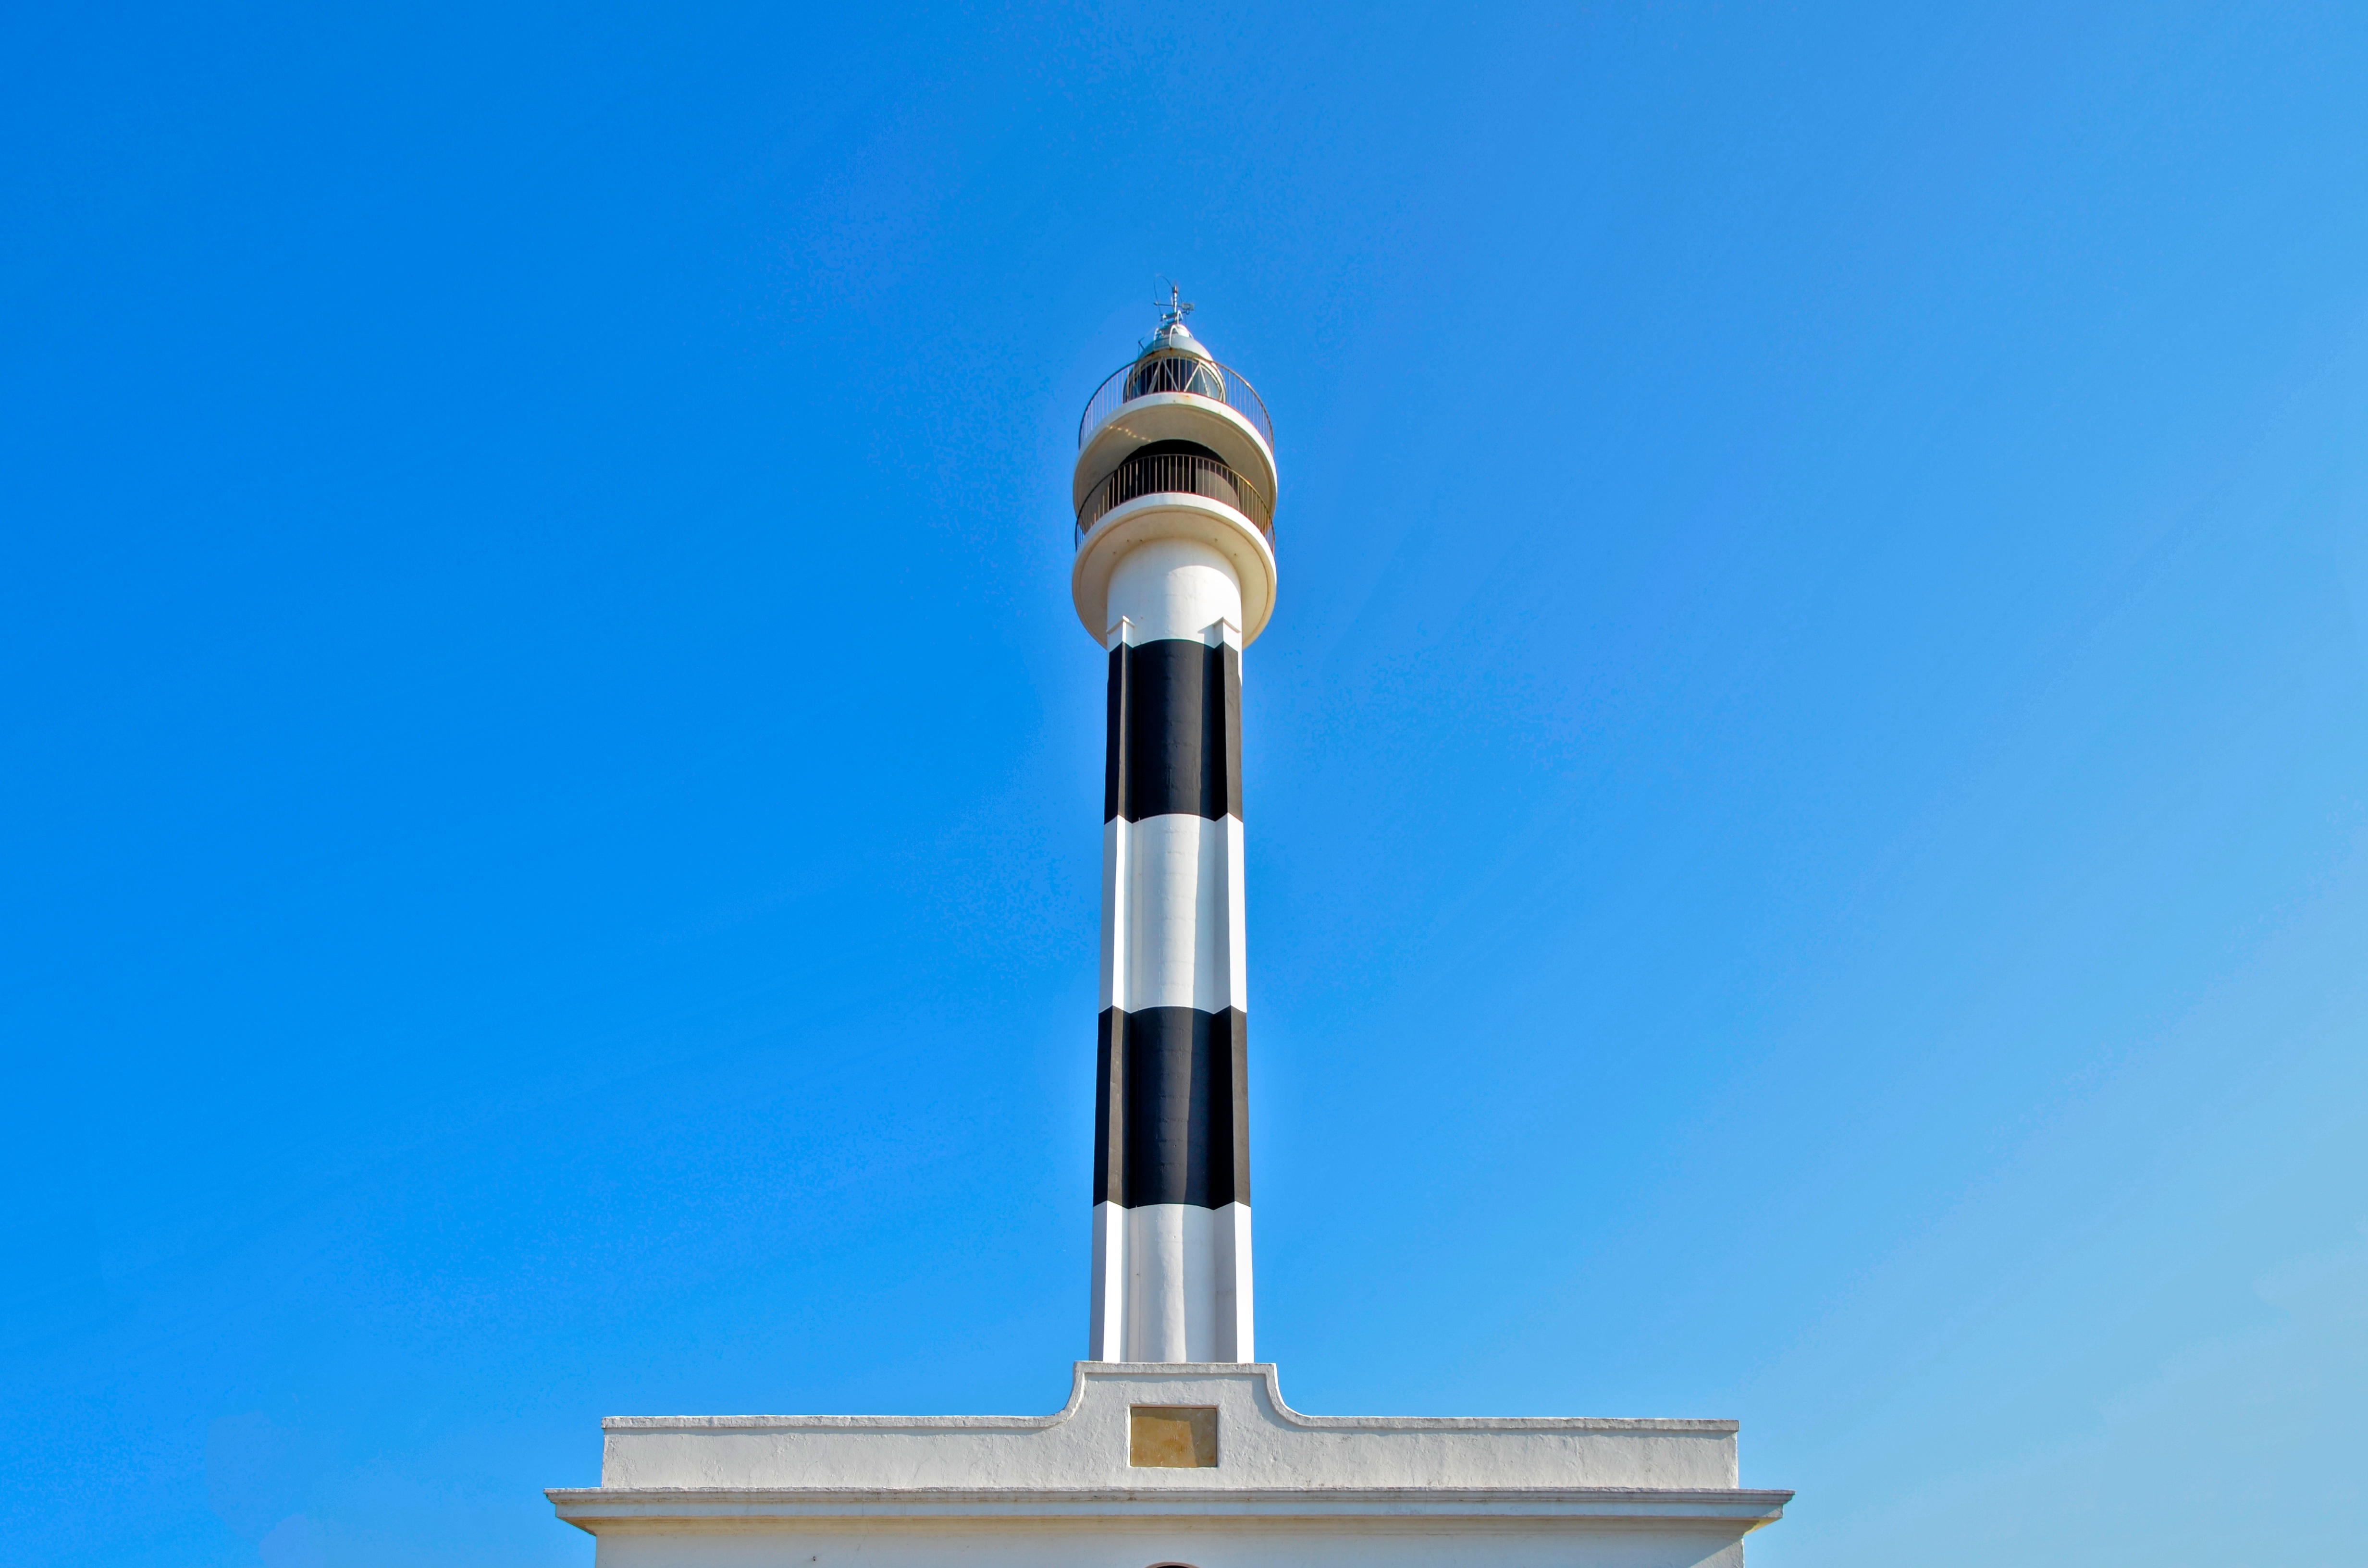
sky, vehicle, tower, mast, blue, spire, steeple, cloudless